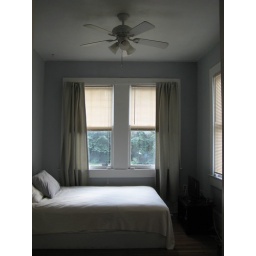
my bedroom. yes my bed rests on the floor because i havent gotten around to getting a frame.